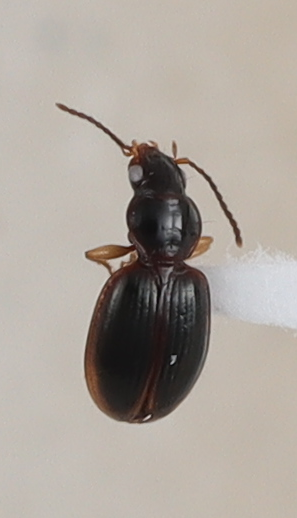
Scientific name: Mecyclothorax discedens
Plot: 7
Trap: E
Collected: 20240731